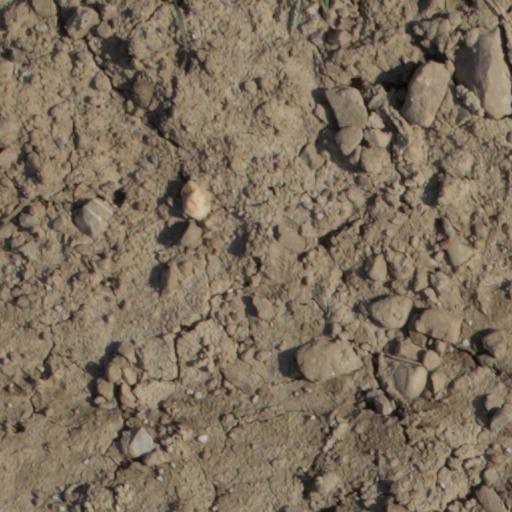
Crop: wheat